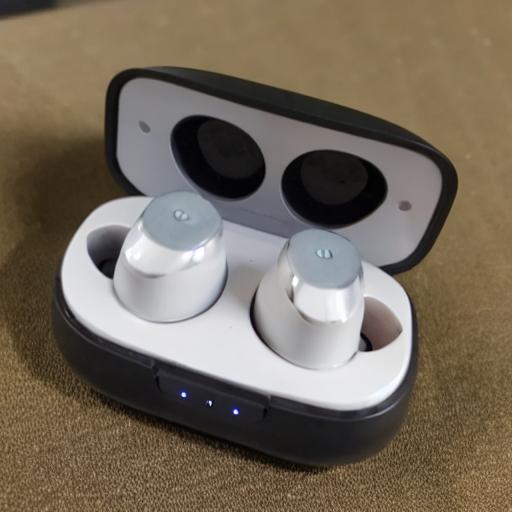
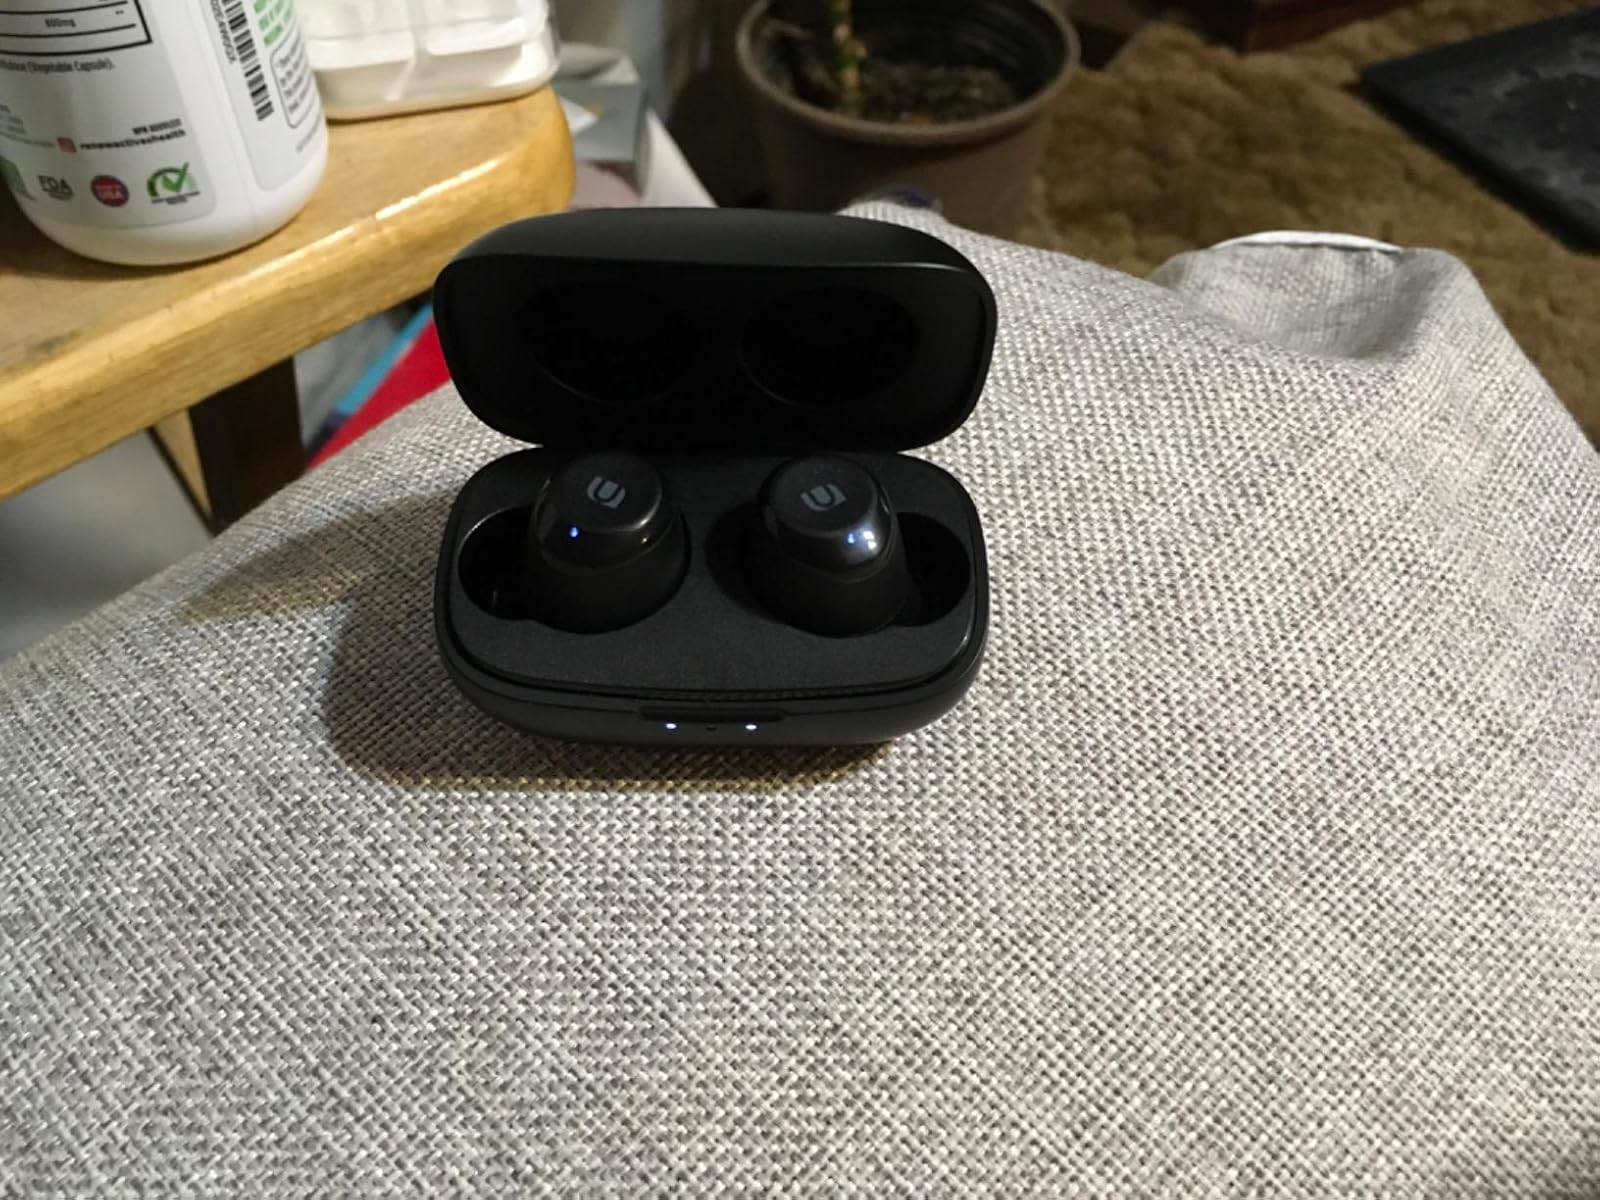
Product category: earbuds
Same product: no